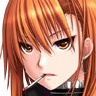
Portrait style: Anime Portrait